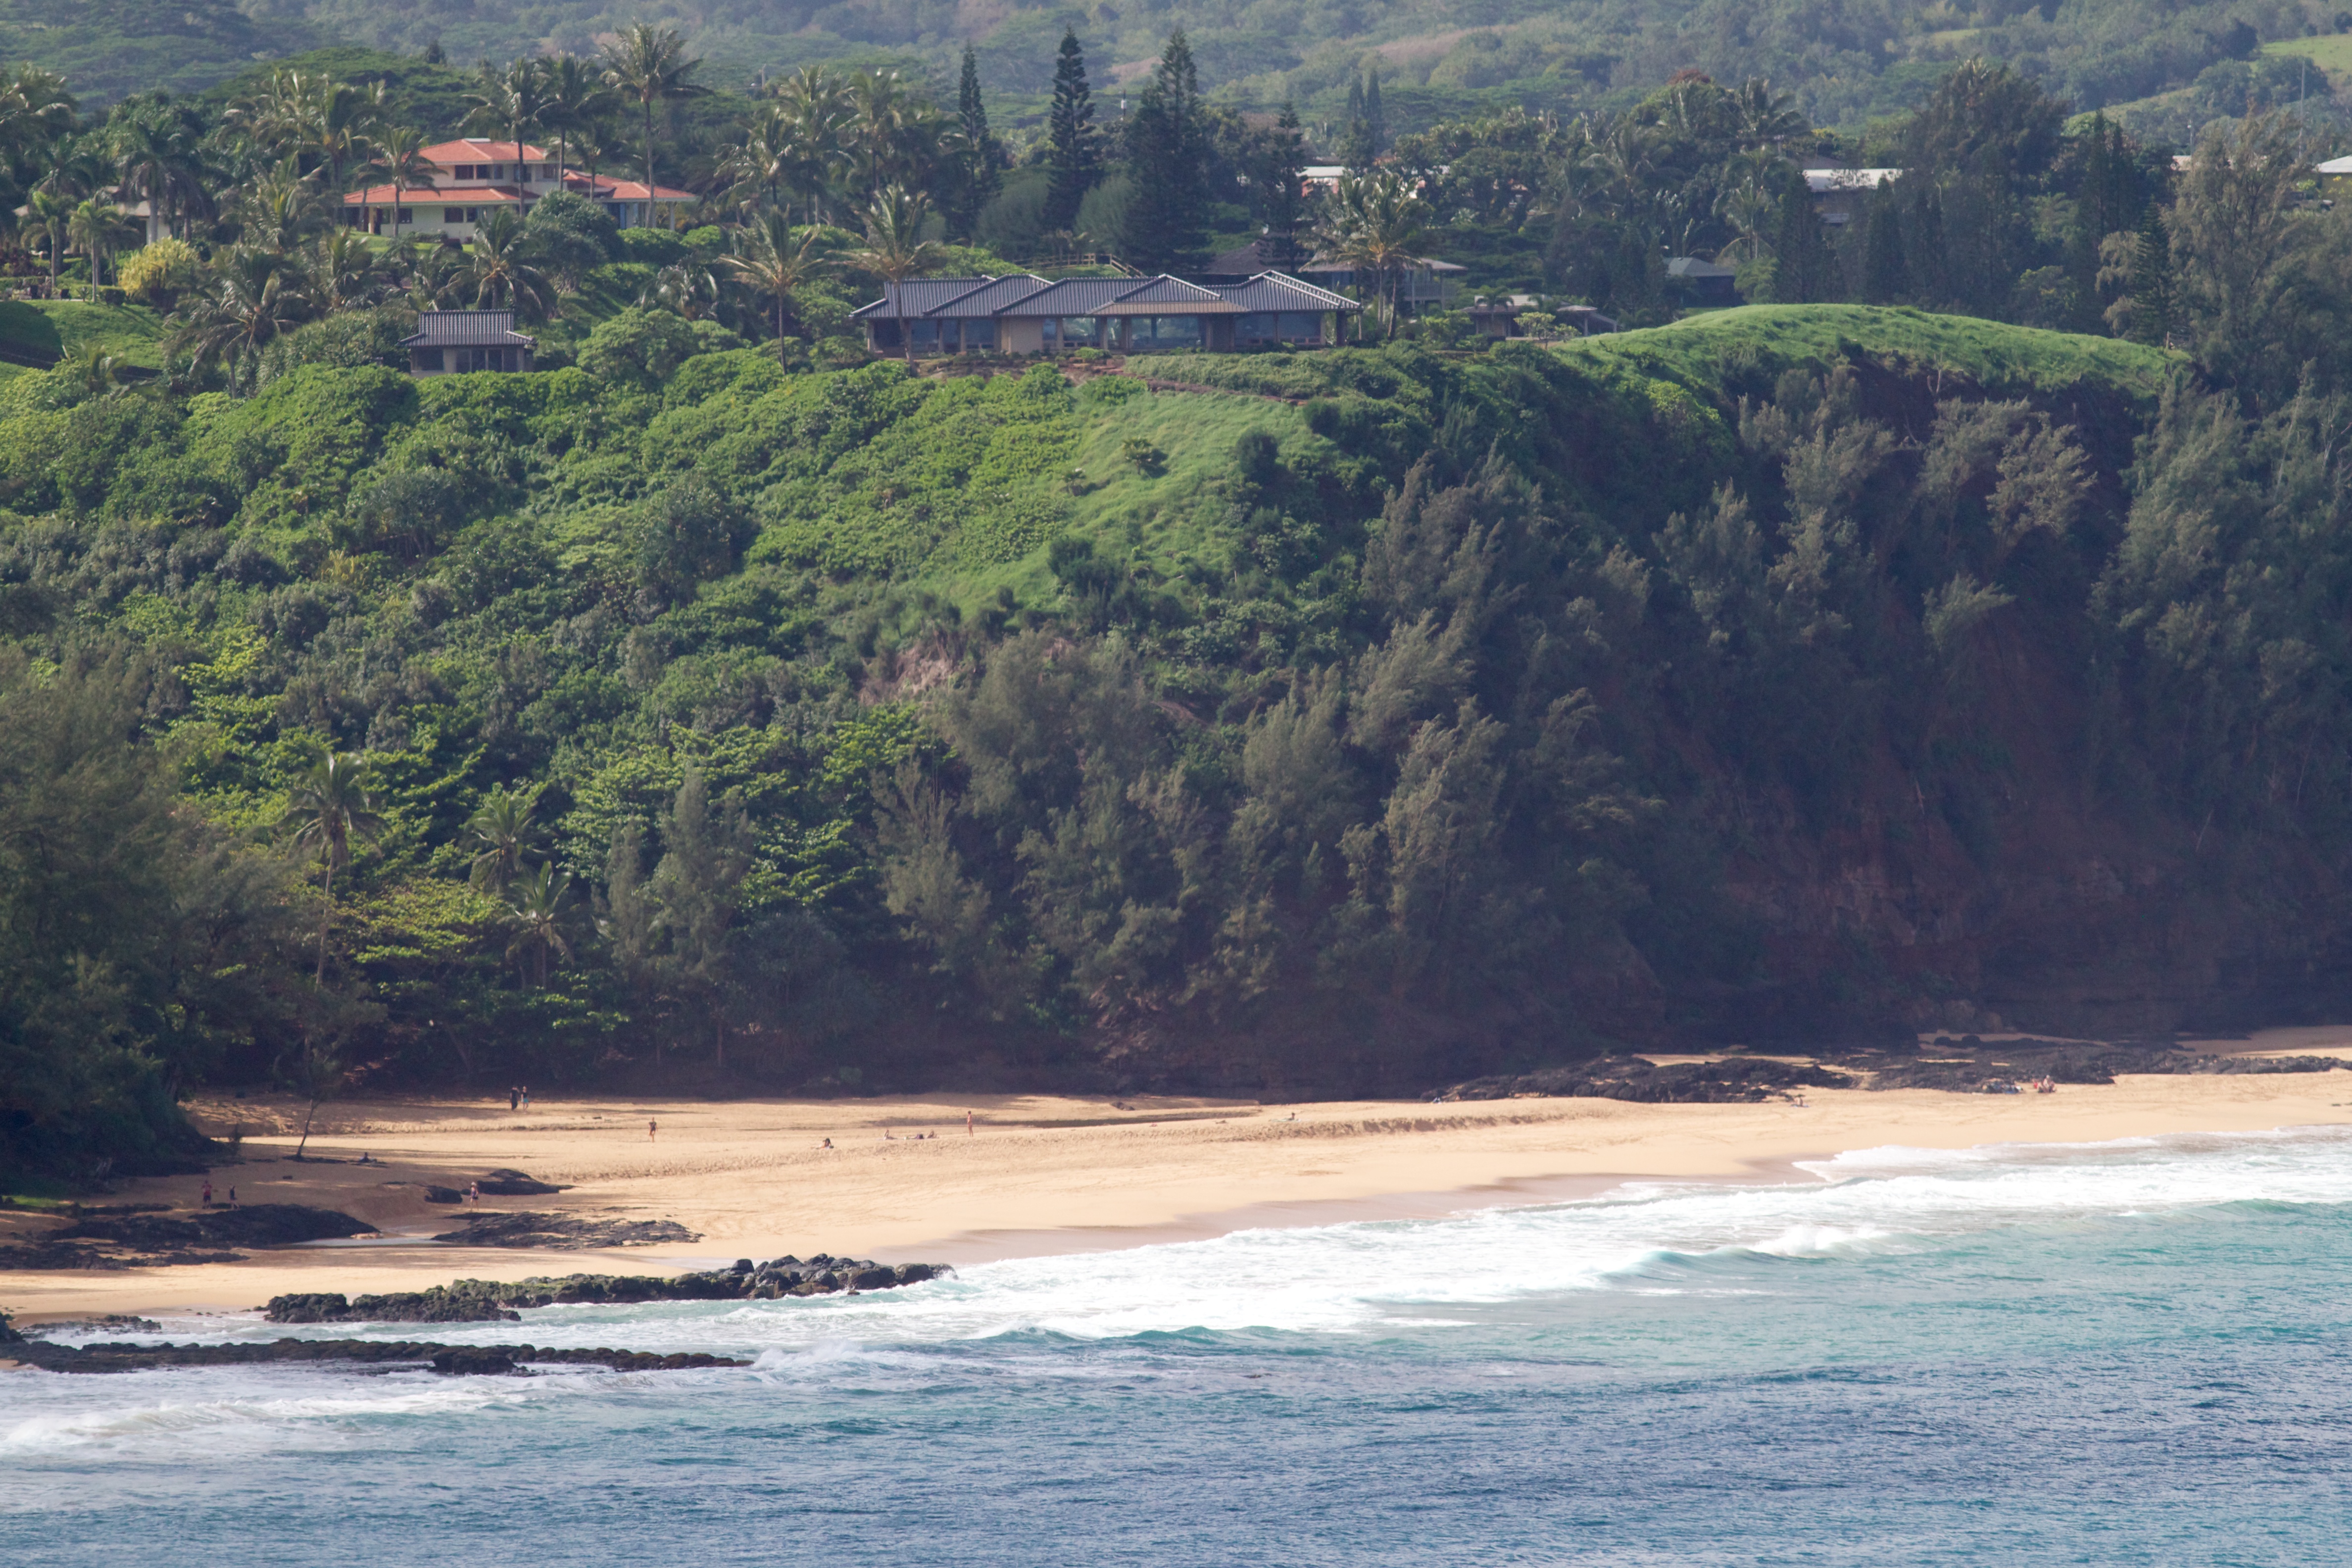
beach, sea, coast, ocean, shore, wave, river, cliff, cove, bay, terrain, body of water, hawaiikauai, cape